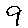
Label: 9